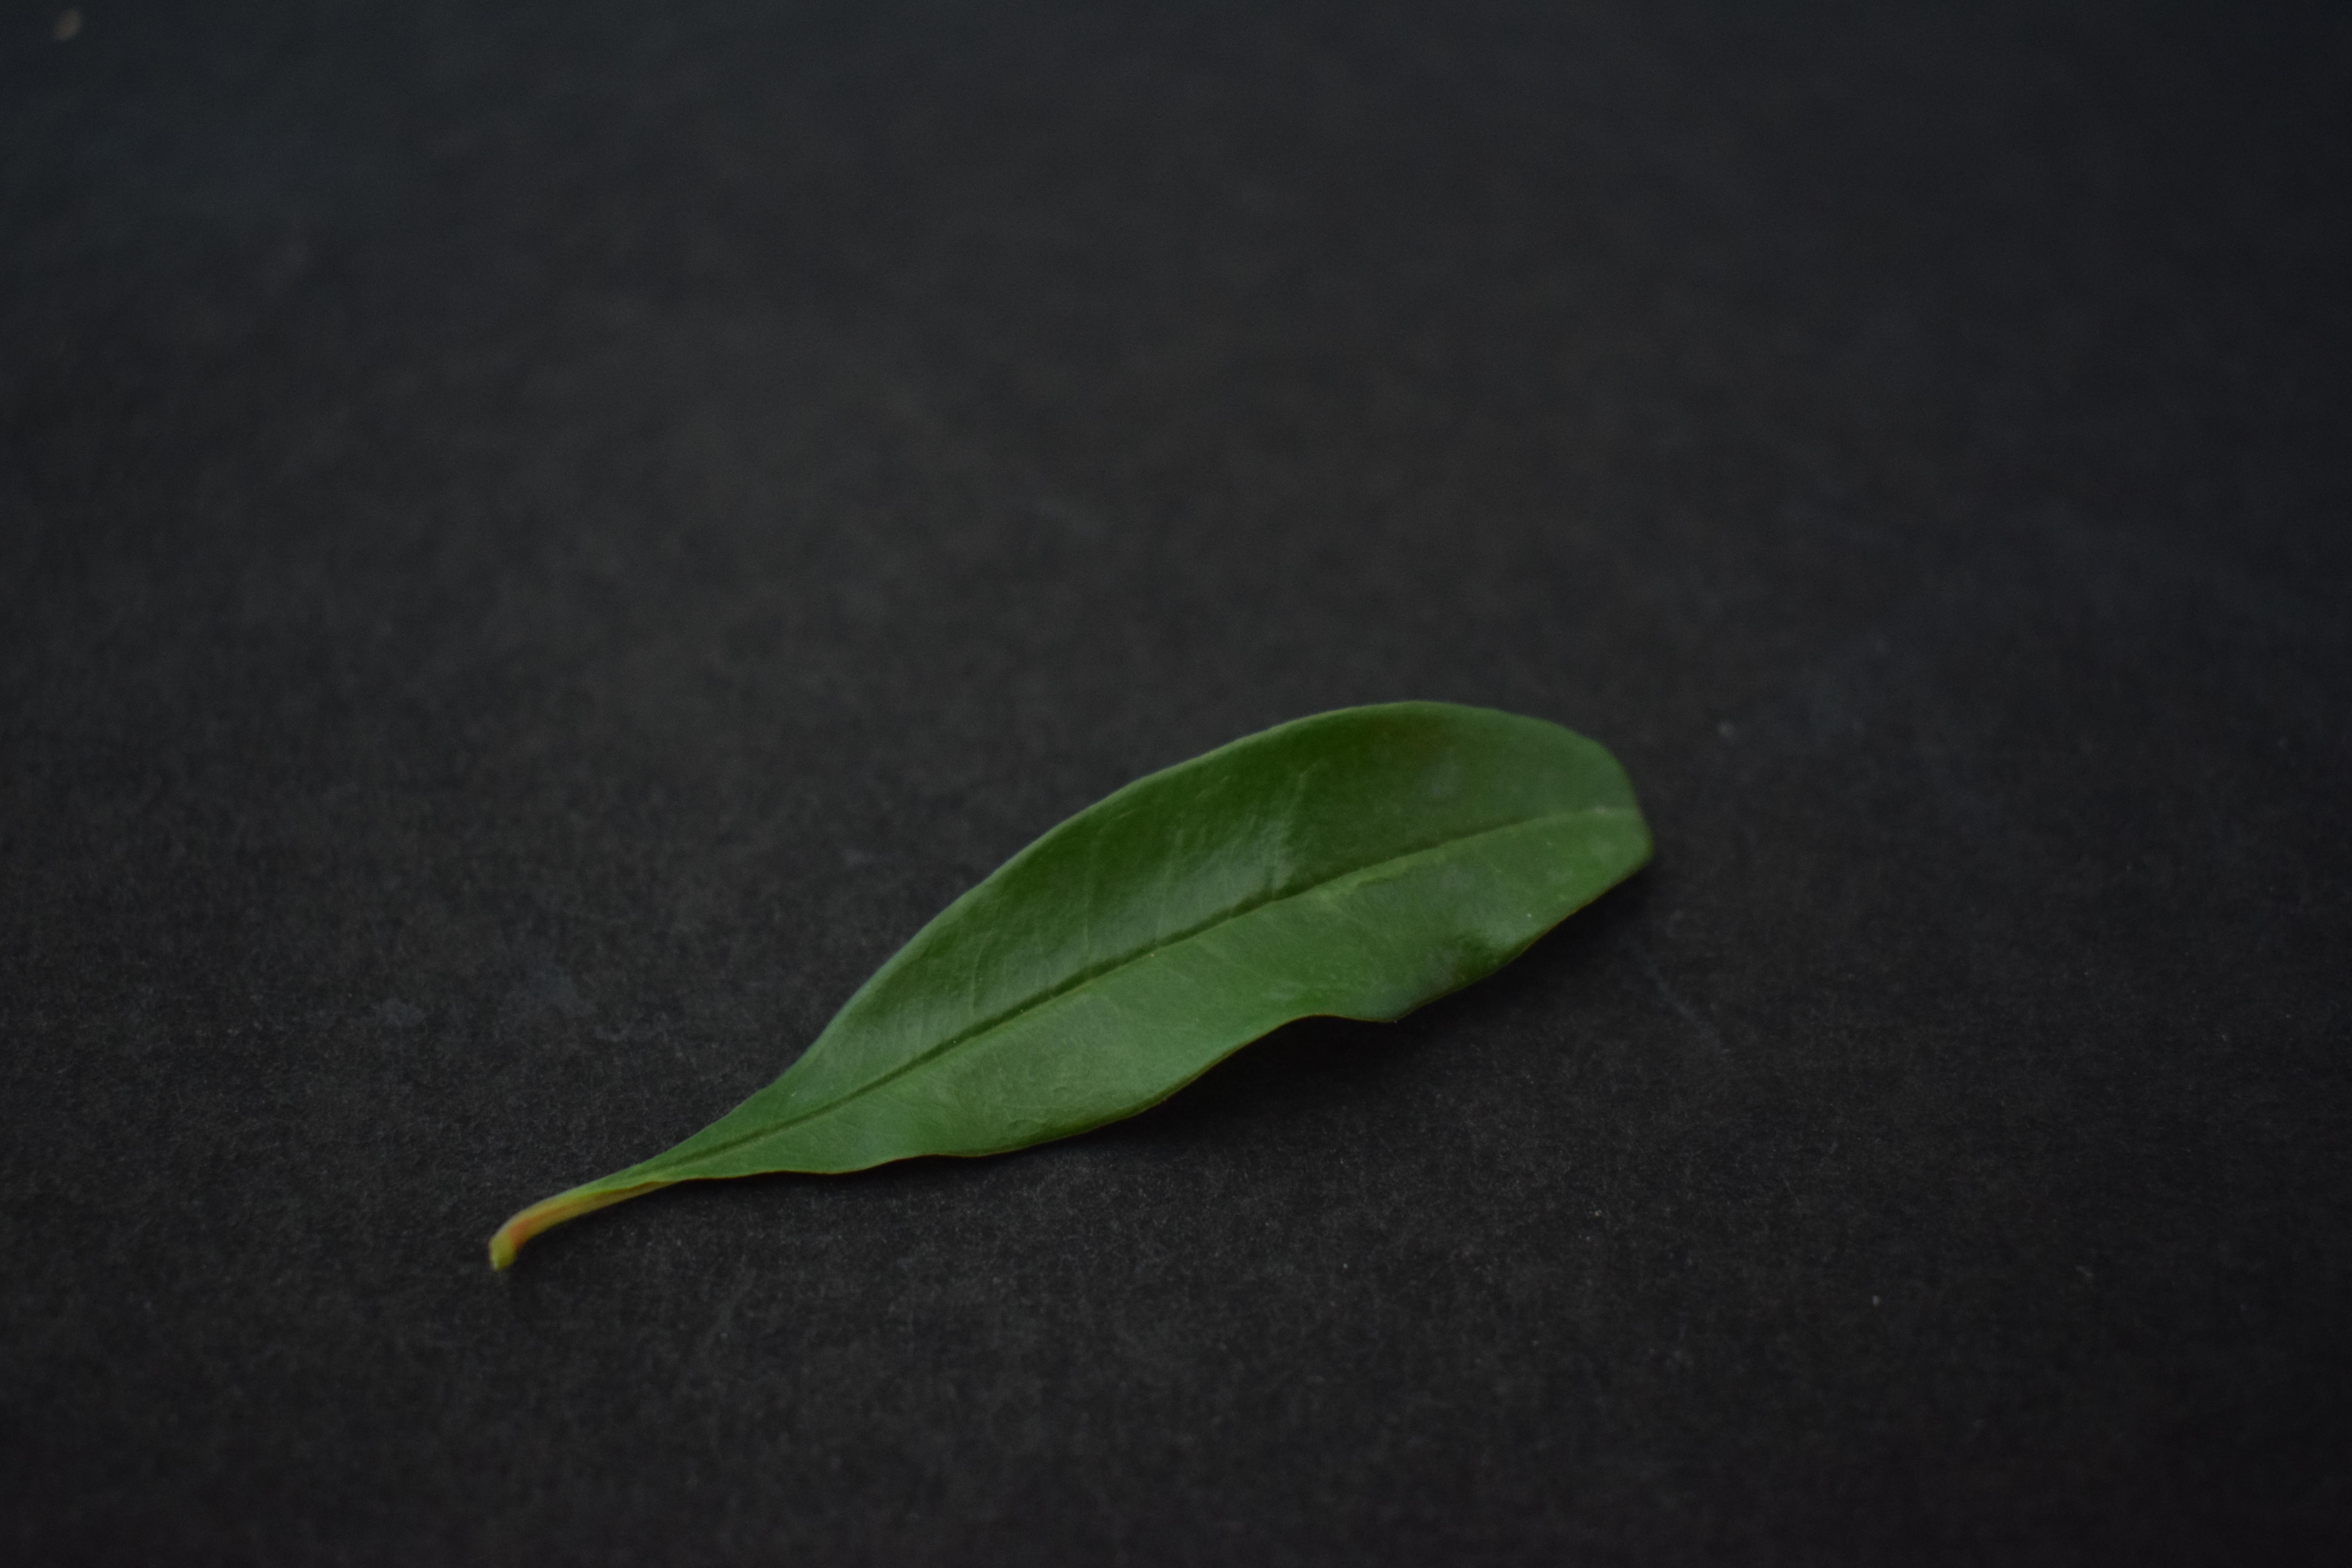
Plant species: Pomegranate